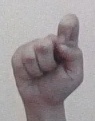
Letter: fa